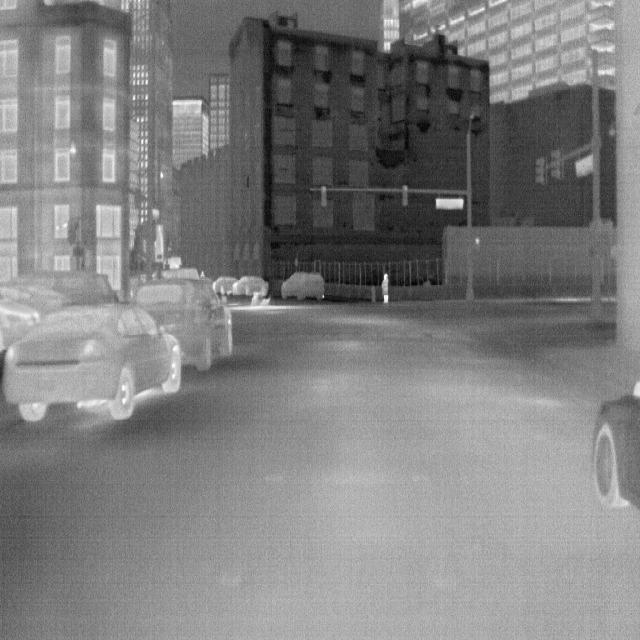
Detected objects:
label: person